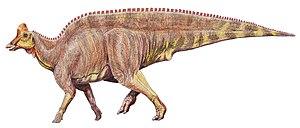
Magnapaulia est un genre éteint de dinosaures ornithopodes de la famille des hadrosauridés et de la sous-famille des lambéosaurinés ayant vécu au Mexique à la fin du Crétacé supérieur, au sommet du Campanien, il y a environ 73 Ma.